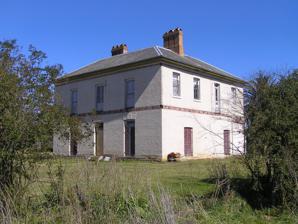
Building: Raby, Catherine Field
Country: Australia
Year built: 1820
This article is about the heritage-listed house in south-western Sydney. For the Sydney suburb, see Raby, New South Wales . Historic site in New South Wales, Australia Raby Location 1025 Camden Valley Way, Catherine Field , Camden Council , New South Wales , Australia Coordinates 33°59′39″S 150°47′01″E / 33.9941°S 150.7837°E / -33.9941; 150.7837 Built 1820–1834 New South Wales Heritage Register Official name Raby Type State heritage (landscape) Designated 1 March 2010 Reference no. 1694 Type Historic Landscape Category Landscape – Cultural Location of Raby in Sydney Show map of Sydney Raby, Catherine Field (Australia) Show map of Australia Raby is a heritage-listed former sheep farm and cattle farm and now private residence located at 1025 Camden Valley Way in the south-western Sydney suburb of Catherine Field in the Camden Council local government area of New South Wales , Australia. It was designed and built from 1820 to 1834; and was added to the New South Wales State Heritage Register on 1 March 2010. History The Cowpastures When the first fleet arrived in Sydney Cove in 1788 they found the soil unsuitable for farming and soon looked towards the heavy clay and loam soils of the Cumberland Plain (to the west) to sustain the colony. Early agricultural settlements were located on the rich alluvial soils of the Nepean, Hawkesbury and Georges River areas, as well as South Creek near St Marys and at the head of the Parramatta River where the settlement of Rose Hill (later Parramatta ) was established about six months after the fleet landed. A settlement at the Hawkesbury was established in 1794. By 1804 much of the Cumberland Plain had been settled and Governor King began to look for other regions in the colony for favourable arable land. The only suitable land within the Cumberland Plain was the area known as the Cowpastures, located in the southwestern corner. This area was named after the discovery in 1795 of cows from the first fleet which had wandered off into the bush. The Cowpastures had remained unoccupied due to the official decree that reserved the land for the wild cattle (to encourage their increase). In December 1803 Governor King and Mrs King visited the Cowpastures for themselves and the Sydney Gazette reported that Mrs King was the first "white lady" to have crossed the Nepean River . The track to the Cowpastures led from Prospect and on 17 September 1805 James Meehan, under instructions from Governor King, commenced a survey of the track from Prospect to the Nepean Crossing and a rough road followed the marked line. This became known as Cowpasture Road, later the Hume Highway , most of which is today part of the Camden Valley Way. Several visits to the area by the colonial gentry took place at this time, which resulted in their desire to acquire some of this rich land for themselves. They saw the area as containing very good grazing land. Captain Henry Waterhouse described the area in a letter to John Macarthur in 1804 as follows: " I am at a loss to describe the face of the country other than as a beautiful park, totally divested of underwood, interspersed with plains, with rich luxuriant grass". Earlier Europeans had described "large ponds covered with ducks and the black swan, the margins of which were fringed with shrubs of the most delightful tints". The Europeans thought the flats were perfect for cattle and the hills would carry sheep. They admired the absence of underbush - probably achieved through Aboriginal burning off - and felt comfortable with a landscape that reminded them of an English gentleman's park. John Macarthur received the first land grant in the Cowpastures region in 1805 for his role in the early wool industry in the colony. Lord Camden rewarded him with 4,047 hectares (10,000 acres) and Macarthur chose the highly coveted Cowpastures for his grant, though Governor King tried to prevent him from taking it. Macarthur also organised an 809-hectare (2,000-acre) grant for his friend Walter Davidson, who allowed Macarthur to use his land freely after Davidson returned to England. In this manner, Macarthur controlled 19 kilometres (12 mi) of riverbank on the site where the wild cattle had first discovered the best pasture near Sydney. Later purchases and exchanges increased the Macarthur land there to over 10,927 hectares (27,000 acres), an endowment that Governor Macquarie greatly resented. Other early grants were in the Parishes of Minto and in adjoining Evan, Bringelly , Narellan and Cook. These all lay west of Parramatta. Governor Macquarie drew up plans in 1820 for the establishment of a town in the area, to be named Campbelltown after his wife Elizabeth's maiden name. With their forced return to England in 1822 these plans never came to fruition and it was not until the arrival of Governor Darling in 1827 that plans were again reinstated and the first settlers were allowed to take possession of their townland in 1831. In the early 1850s the railway line from Sydney to Goulburn was completed, with a station opening at Campbelltown in 1858. When Leppington House was offered for lease in 1865, one of its selling points was that it was near a railway. Campbelltown now provided easy access to Sydney and its markets and grew as the centre of the district. Although Camden was established in 1836, with no railway line it remained a small town. The large estates that flanked Cowpasture Road (later Camden Valley Way) and the Northern Road were run largely as sheep and cattle farms, with wheat and other grain crops being grown as well until the 1850s. The houses were often built on surrounding ridges or hills, providing sweeping views of the countryside and ensuring that any passing traveller could appreciate the owner's status by viewing their impressive country mansions from the road. This land use pattern of large farm estates and small towns, established in the nineteenth century, remained largely the pattern of development of the area up until the late 1990s. Aerial photographs of the area in 1947 show a rural landscape with some limited urban development on either side of (then) Camden Valley Way. Raby Raby , consisting of 1,214 hectares (3,000 acres) of land, was granted to Alexander Riley in 1816, whose principal place of residence was at Burwood . Riley came to NSW in 1804 and, after serving as storekeeper and magistrate in Tasmania and Secretary to the colony in Sydney, he resigned. In addition to farming (particularly sheep farming), he became a prosperous trader, his Sydney partnership with Richard Jones aided by links with Alexander's brother Edward Riley in Calcutta and W. S. Davidson in Canton. In 1816 Edward Riley joined Alexander in NSW and the following year Alexander returned to England, where he became an agent for colonial trade. Through his knowledge as a British agent for the colonial wool trade, Riley recognised the importance of the quality of wool and decided to invest in 200 Saxon merinos. His nephew, also named Edward, helped select the stock in Germany and accompanied them to the Colony in the George Osborne in 1825. Although the farm buildings at Raby had been neglected by his brother during the intervening period and there was a period of severe drought, Edward Riley jnr was able to foster the herd. In 1827 and for the following three years Raby's Saxons eclipsed all others at the Australian Agricultural Society's Annual Shows. In December 1817 Raby was leased to George Cribb of Sydney, butcher. There are two renditions of Raby from the 1820s – Joseph Lycett produced an idealised view of Raby for his "Views in Australia" (1824) and a pencil drawing by W. Mason. Both views show a house on the property - a single storey farmhouse set in a cleared paddock surrounded by eucalypt forest. It is thought that this was built in c. 1820 . Lycett's romanticised view of Raby mentions the farm upon the Cowpasture Road leading to the Nepean, at the distance of 51 kilometres (32 mi) from Sydney . Helen Proudfoot quotes the following description: "The three thousand acre property forms a striking contrast between forests and the vast openings of land which have been cleared to accommodate livestock. The Estate on its southern boundary is dominated by a piece of water that, in a connecting chain of small ponds, forms the head of the South Creek, one of the principal and most important branches of the Hawkesbury River . The Pasture at Raby is most fertile and  principally devoted to the grazing of fine-woolled sheep: from fifteen hundred to two thousand of which are herded every night on a fresh site.  On a hill where the Superintendent's House is seen, flocks containing about 350 sheep each, formed around the bark-hut and fire of a Watchman, who protects livestock from native dogs". — Helen Proudfoot According to Murphy the house was one of the best and most substantial of the early houses in the district. It is thought to have been located in approximately the same position as the present house. One hundred sheep were brought out from Germany by Alexander's son William Riley and by 1830 the family venture had proved successful. A further 4000 hectares was granted to them by the Colonial Secretary and they applied for land near Yass , naming the property Cavan . William Riley was an astute stud breeder and wrote a paper with W. H. Dutton. In 1834 Baron Von Hugel, while overlooking the success of the sheep-farming, referred to Raby in his New Holland Journal as "The large property of a young man named W. E. Riley Esq., whose father introduced Tibetan goats here which, as I hear, thrive well but have not been profitable That same year, Dr Lhotsky referred to Raby as one of the most famous farms in the colony. By 1830, William Edward Riley, Alexander Riley's son, had taken over the management of the property. In 1833 Alexander Riley died, leaving his property to his son. W. E. Riley married Honoria Rose Brooks, a daughter of Richard Brooks of Denham Court . The couple had two children. The family lived principally at Raby , but was also at times based at Cavan, the Riley property at Yass. Notes in the Riley papers refer to the painting of a paling entrance at the White gate, and to spikes for the bridge rails at the white gate. The location of the gate and the bridge is not specified. In 1836 William Riley was killed in a riding accident and it appears that his father Alexander Riley largely withdrew from his Australian interests, as indicated by the selling his sheep. However, the Riley family retained ownership of Raby until 1866. The farm was leased to a number of people over this time. Edward Moore and his descendants were the next owners of Raby . A. R. Riley had mortgaged the property, and in 1866 it was sold on behalf of the mortgagors. It was bought by William Moore, grazier, of Booligal on the Lachlan River . It is possible that the Moore family was in occupation of the property before the purchase. Edward Moore was a weaver from Manchester, indicted as a convict for possessing one forged bank note. His wife Elizabeth (who he had married at St. George's church, Southwark, London, in 1814) was convicted at the Lancaster Assizes of possessing three forged bank notes. On 21 March 1818, she and husband were sentenced "to be transported to some parts beyond the seas for the term of 14 years". Moore arrived in NSW in 1818, leaving behind his wife and their two children. Elizabeth arrived as a convict on the Lord Wellington in January 1820, with the children. She was listed as a cook, aged 31, though she was really 37. She and 5 year old Joseph and Ellen, nearly 3 were in rude good health. In March 1820 Moore petitioned Governor Macquarie for a ticket-of-leave , given for good behaviour and to encourage convicts to earn their own living by working for an employer. His employer, Robert Lowe , said he worked soberly, honestly and diligently. By the 1828 census, he had added Robert, Edward Lomas, James and William to the family. He also cleared 8 hectares (20 acres) of land at Macquarie Fields , 6 hectares (14 acres) of them under crop. In 1830 a second daughter, Elizabeth was born and Edward bought a farm, Drummondville, about 11 kilometres (7 mi) out of Liverpool , growing hay for the teamsters coming to and from Sydney. By about 1835, when he leased Raby from the Riley estate near Campbelltown (now Catherine Fields), Moore was doing very well. The Moore family entertained Governor FitzRoy on his hunting expeditions at Raby . The FitzRoys gave the Moore family a French ormolu mantle clock in the shape of a lyre, in black and gold. It is today at Ellensville , Mount Hunter . Margaret Browne (née Riley) grew up at Denham Court, Ingleburn , which had a prominent colonial garden. Browne was the first woman to write a book on gardening in Australia, under the name Mrs Rolf Boldrewood. She wrote letters to the much older Ellen Foreman (née Moore), who lived with her parents at Raby , Catherine Field and later established Ellensville , Mount Hunter. These letters survive and have been published as a book by Pacita Alexander, showing the ties between the colonial properties of the Cumberland Plain and hints of the influence of those places on the shared joys of gardening. A plan of Raby drawn up in 1866 shows that the property consisted of 1,331 hectares (3,289 acres). A note on the plan mentions that "The fences on this property are evidently very old indeed some portions especially on the north-western boundary have been renewed but the stumps of the old posts are visible". A structure may be shown in the location of the house. A gate is indicated in roughly the same location as the present entrance. William Moore carried out improvements on the property, including clearing and fencing. It seems that he managed Raby as a mixed farm. The present house dates from c. 1875 , with the original house being retained for a time for use as a kitchen. An alternate view places the construction of the present house in the 1860s. William Hardy Wilson illustrated the barn and wrote about the "ancient house of Raby , which stood beside the barn has been replaced by one ornamented with florid ironwork in the style of the 1880s". Photographs from the 1880s and 1890s show an alteration to the spacing of the ground floor verandah iron posts around the front door (to not match the alignment of posts above), two frames for climbing roses flanking the front verandah, and extensive garden beds with roses in them. After the death of William Moore in 1905, the estate was subdivided and offered for sale (with part of it being retained by A. B. Moore). A. B. Moore retained ownership of the estate until 1935 when the property was transferred to Florence Mitchell. The Mitchell family restocked the property with Merino sheep and Hereford cattle. In 1957 Lot 1 was resubdivided; Lot F contained the main homestead farm, and comprised 75 hectares (186 acres). The Mitchell family retained ownership of Raby until 2003, however, the property was not occupied during the 1990s. The extant Raby estate although much reduced from its original landholding, remains a notable pastoral landscape, with the homestead overlooking the creek, enclosed by surrounding hills and dales on part of the original 1816 land grant. Description View of Raby from Camden Valley Way Farm Raby retains farmland adjoining a tributary of South Creek and Camden Valley Way. The house is well set back from Camden Valley Way up a slight rise to the west, along a curving drive, across a small bridge and splayed entrance gates and fences to Camden Valley Way (the east). Farm elements that remain include a small burial ground/cemetery/grave on a small knoll visible from Camden Valley Way, the c. 1875 homestead, outbuildings, paddocks, entrance gate and layout and early fencing which defines part of the eastern boundary of the original grant. The original grant boundary (to the east/Cow Pasture Road/Camden Valley Way) is still identifiable and is marked with old post and rail fencing. The southern boundary appears to be largely intact from the original grant. Old fence lines / estate layout is discernible within the paddocks and the current farm layout. Tall she oak trees ( Casuarina cunninghamiana ) line Riley's Creek (a tributary of South Creek to its west) just north of the house. Pockets of remnant / regenerating Cumberland Plain Woodland (an endangered ecological community) are elsewhere on the farm, for instance along the southern boundary. Some large remnant trees are along the Camden Valley Way eastern boundary, and road reserve. There is a fine view of the estate and homestead group from the north (across Riley's Creek) similar to early (archival) view(s). Other views to the homestead group are available travelling south along Camden Valley Way from high up the next ridge to the north, and once Riley's Creek is crossed, travelling south, looking west. A fine view is available from the vicinity of the gates to Camden Valley Way where old gate posts and fencing remain. A century plant ( Agave americana ) clump is along Camden Valley Way south of the main Raby driveway entrance. Some mature forest red gums ( Eucalyptus tereticornis ) line Raby's (western) side of Camden Valley Way. Nearer the house mature honey locusts ( Gleditsia triacanthos ) and nettle trees ( Celtis australis ) may reflect earlier lines of shelter belts from the farm or specimen planting. Outbuildings Outbuildings remain on the property, although some such as the watchman's bark hut, two storey barn (illustrated by William Hardy Wilson in 1920) and the original Raby homestead are gone (at least, above ground remains are gone). A brick cottage, extended at its rear (west) as a carport, dates to the original 1820s homestead complex and later served as the house's kitchen. Further north of it was a separate oven. Further west another cottage is clad in ripple iron. Garden Raby in its garden setting The garden surrounds the house and comprises a number of remnant plantings. In 1990 it was characterised by tall trees and some remnant garden beds. Significant trees some dating to the mid Victorian period included native cypress pine ( Callitris sp. , possibly C.columellaris ), stone pine ( Pinus pinea ), Brazilian peppercorn ( Schinus molle var areira ), Canary Island palm ( Phoenix canariensis ), Monterey pines ( Pinus radiata ), hedges of privet ( Ligustrum sp.) (one remains south-west of the house) and Chinese trumpet creeper ( Campsis grandiflora ), as well as Cape plumbago ( P.capensis ), kaffir lilies ( Clivia sp.) and red hot pokers ( Kniphofia uvaria ). Colocasia sp. taro plants line the southern edge of the house along with Cape plumbago. On the south-eastern corner of the house lot where the drive enters a stone pine ( Pinus pine a) and native cypress pine ( Callitris sp. , possibly C.columellaris ) frame that entry. North of the house are some remnant hedges of Cape honeysuckle ( Tecomaria capensis ), oleander ( Nerium oleander ) a mature mulberry ( Morus sp. ), and more honey locust trees and suckers. A bulb patch contains what appears to be Crinum x powellii, with large fat bulbs. Evidence of glazed terracotta garden bed edging tiles and drainage tiles is still evident in the garden. A beehive well sunk into the lawn north of the house remains but has been rendered on its top. North-west of the house a trumpet creeper ( Pandorea ricasoliana ) grows near a gate leading to home paddocks and outbuildings. West of the house a belt of mature plantings comprise mainly Monterey pines ( Pinus radiata ), some Canary Island date palms ( Phoenix canariensis ), Brazilian pepper trees ( Schinus molle var areira ) and African boxthorn, possibly used as hedging in the past ( Lycium ferocissimum ). House Side view of the house The imposing two storeys mid Victorian painted brick house c. 1875 , is characterised by a low pitched hipped , slate roof with several prominent brick chimneys . It formerly possessed double verandahs with lacework balustrading, flat cast iron columns and concave corrugated iron roofing. Some of the original cast iron fabric survives on site. The homestead retains multi-paned double hung windows and an impressive front door. A two-storey service wing is attached to the south-west corner of the house. Condition As at December 2003 the house and other built structures were in a poor state of repair. Raby has archaeological potential in regards to the remains of the original Riley house c. 1820 . The immediate vicinity of the site may also contain domestic day to day relics and/or scatter deposits that may relate to the Riley period of occupation. The Superintendent's House mentioned by Joseph Lycett in 1824 is likely to be the original main house, which is thought to be on or very near the site of the existing house. Whilst much of the extant house structure remains sound, some sections do have major defects. Although the original land grant has been subdivided, the homestead group is sited on what remains of the original 1816 land grant. Modifications and dates 1816 – land grant of 3,000 acres to Alexander Riley. c. 1820 – original house built. Raby retained by Riley family until 1866. 1866 – Moore family become owners of Raby. c. 1875 – Extant main house is thought to date from c. 1875 . Further research is required to specify the construction dates. 1905 – Much of original grant subdivided by Moore family and sold. A. B. Moore retains part of the original grant (containing homestead) until 1935. 1935 – A. B. Moore transferred the property to Florence Mitchell. Late 20th century – The iron and lace double verandahs demolished. 2009/10 – new owner has replaced roof (second hand Scotch tiles) as water was entering the house and rotting the ceilings, fixed up a bathroom for the tenant/caretaker, replaced power poles and electricity supply to the house, covered up smashed windows and restored the septic tank on site, stocked the paddocks with cattle, replaced fences and gates three times (after vandalism/unauthorised access), installed a tenant/caretaker who's living upstairs. Further information Although Raby is an immensely important element in the establishment of NSW"s and Australia's sheep industry, Raby has been largely overlooked. Heritage listing Heritage boundaries As at 31 March 2004, Raby is a rare surviving element of an early colonial estate and is significant at the state level for its associations with the pioneering of the Australian fine merino wool industry. Raby is part of an important group of extant early colonial farming estates along the former Cowpastures Road, and is representative of early colonial farming estates. The homestead group is sited on the remains of the original 1816 land grant. Raby has associations with the Riley and Moore families and throughout its history was the subject of illustration and literature produced by prominent people, notably Joseph Lycett & W. Mason ( c. 1820 ), Baron Von Hugel and Dr John Lhotsky ( c. 1834 ) and by William Hardy Wilson ( c. 1920 ). Raby was listed on the New South Wales State Heritage Register on 1 March 2010 having satisfied the following criteria. The place is important in demonstrating the course, or pattern, of cultural or natural history in New South Wales. Raby is significant at State level for its associations with the pioneering of the Australian fine merino wool industry and for its relationship as part of an important group of extant early colonial farming estates along the former Cowpastures Road. The place has a strong or special association with a person, or group of persons, of the importance of cultural or natural history of New South Wales's history. Raby is significant at State level for its association with the Riley and Moore families. Raby was the subject of illustration and literature produced by Joseph Lycett & W. Mason c. 1820 , Baron Von Hugel and Dr John Lhostsky c. 1834 and by Hardy Wilson c. 1920 . The place is important in demonstrating aesthetic characteristics and/or a high degree of creative or technical achievement in New South Wales. Raby has landmark qualities at the State level as the immediate landscape setting of the home group remains. The main farm group is visually prominent from the early roads and the original land grant boundary on the southern side is still extant. The place has a strong or special association with a particular community or cultural group in New South Wales for social, cultural or spiritual reasons. Raby is significant at the State level for its association with the growth of Australia's fine merino wool industry. The place has potential to yield information that will contribute to an understanding of the cultural or natural history of New South Wales. Raby has research significance at the State level in understanding our cultural history in regards to colonial agricultural practices and landscape design (including homesteads and farm structures). The place possesses uncommon, rare or endangered aspects of the cultural or natural history of New South Wales. Raby is a rare surviving element of an early colonial estate on the Cumberland Plain. The place is important in demonstrating the principal characteristics of a class of cultural or natural places/environments in New South Wales. Raby is representative at State level as an early colonial farming estate. See also Australian residential architectural styles References